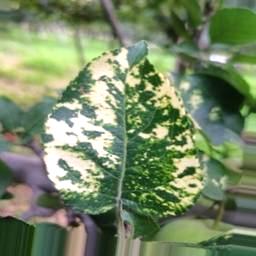
Label: Apple_Mosaic